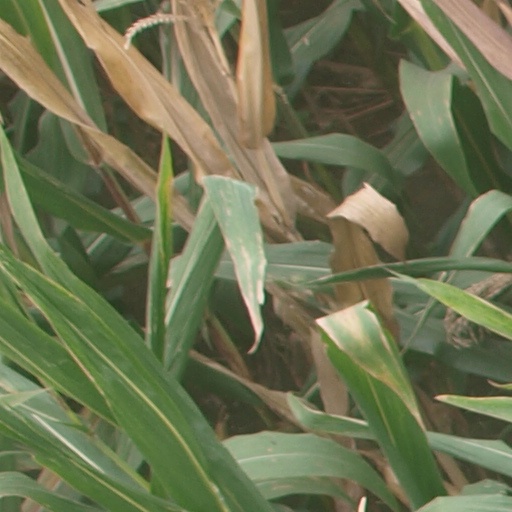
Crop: maize; corn